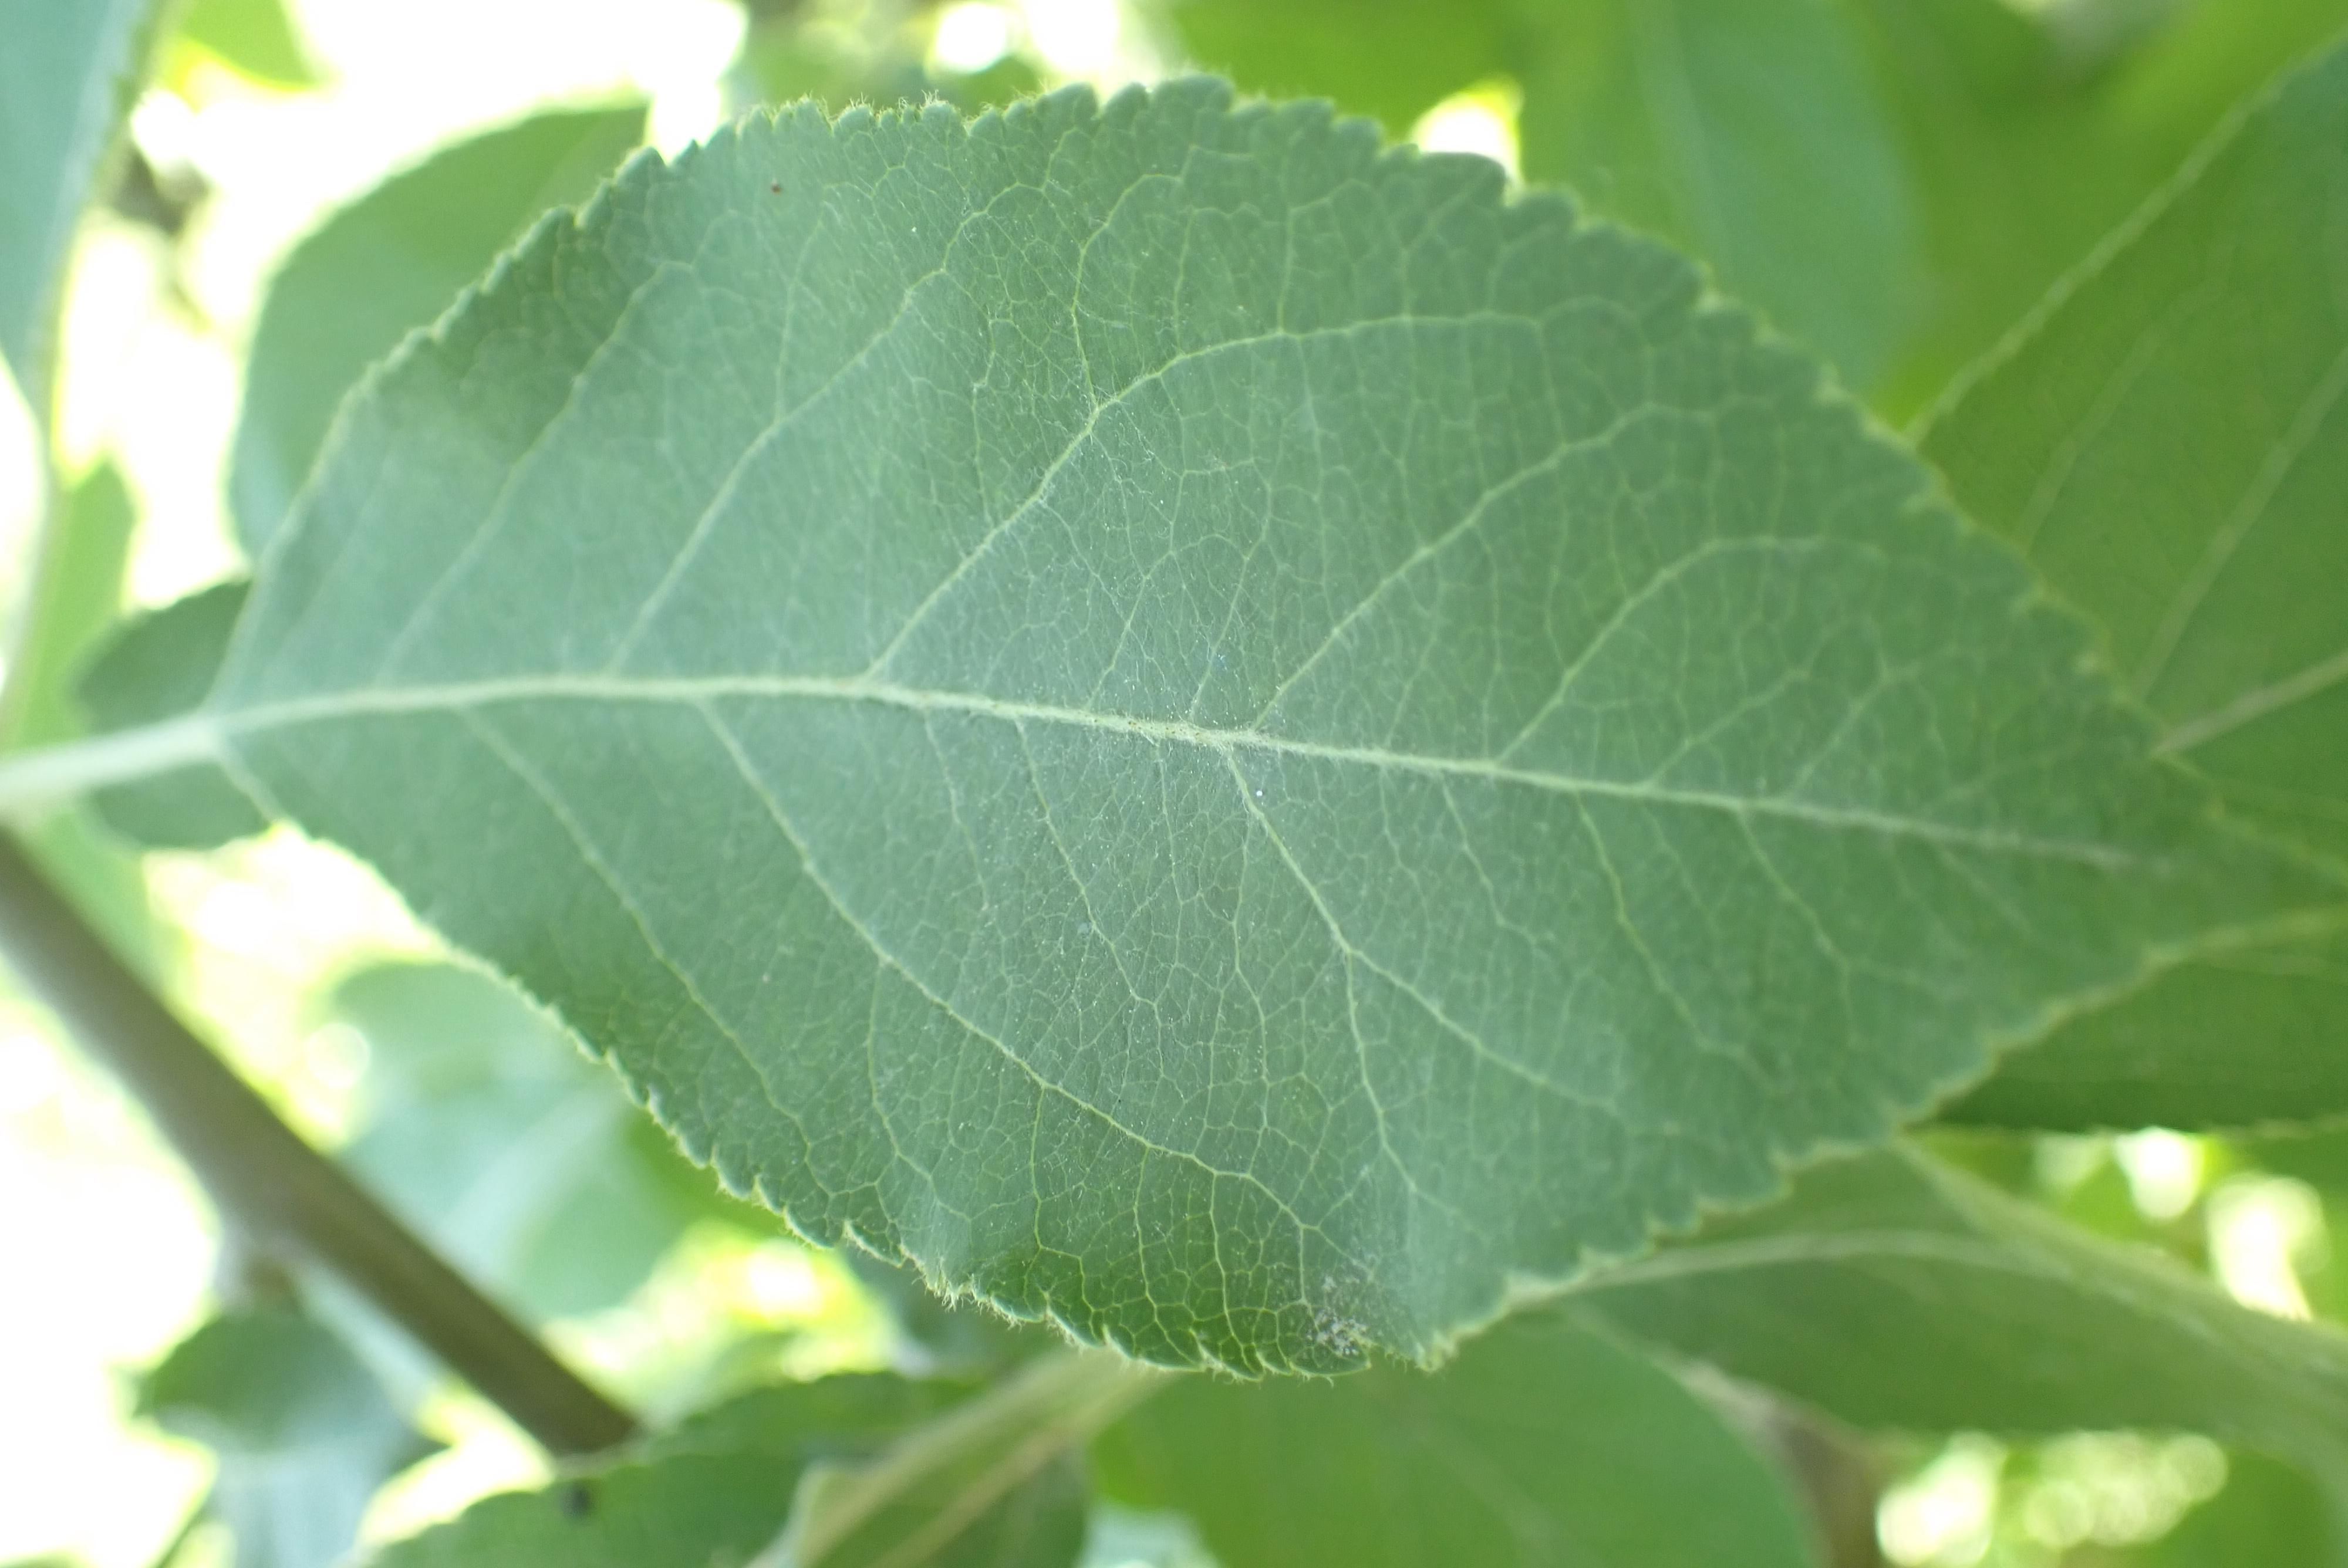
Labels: healthy